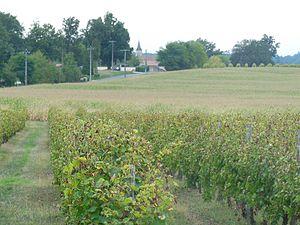
Vignoble d'Armagnac à Betbezer-d'Armagnac, dans le département français des Landes